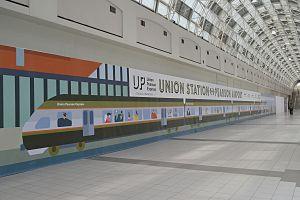
L'Union Pearson Express est un service ferroviaire de passagers dans le Grand Toronto, reliant les deux centres de transports les plus chargés du Canada, l'aéroport international Pearson de Toronto et la gare Union située en centre-ville.